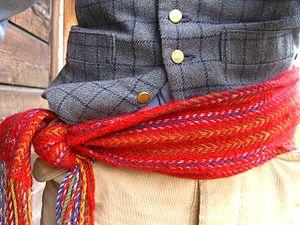
La ceinture fléchée est un élément des costumes traditionnels canadien-français, québécois et métis, historiquement associé à la traite des fourrures. Il s'agit d'une ceinture de laine tressée aux doigts, traditionnellement portée par les hommes. La largeur d'une ceinture peut varier de 15 cm à 25 cm et sa longueur peut facilement dépasser 2 mètres.
La culture franco-ontarienne est la culture particulière à l'Ontario français et aux Franco-Ontariens, c’est-à-dire l’ensemble des traits caractérisant leur manière d’être, de penser, d’agir et de communiquer dans leurs aspects spirituels et matériels, intellectuels et affectifs, circonscrivant leur identité et leurs valeurs et comportements, distinctifs ou non, ainsi que les manifestations traduisant cette manière, au travers des arts, des lettres, des sciences, des modes de vie, des droits, des traditions, des croyances, des symboles, des normes, des institutions, du patrimoine ou des transformations anthropiques.